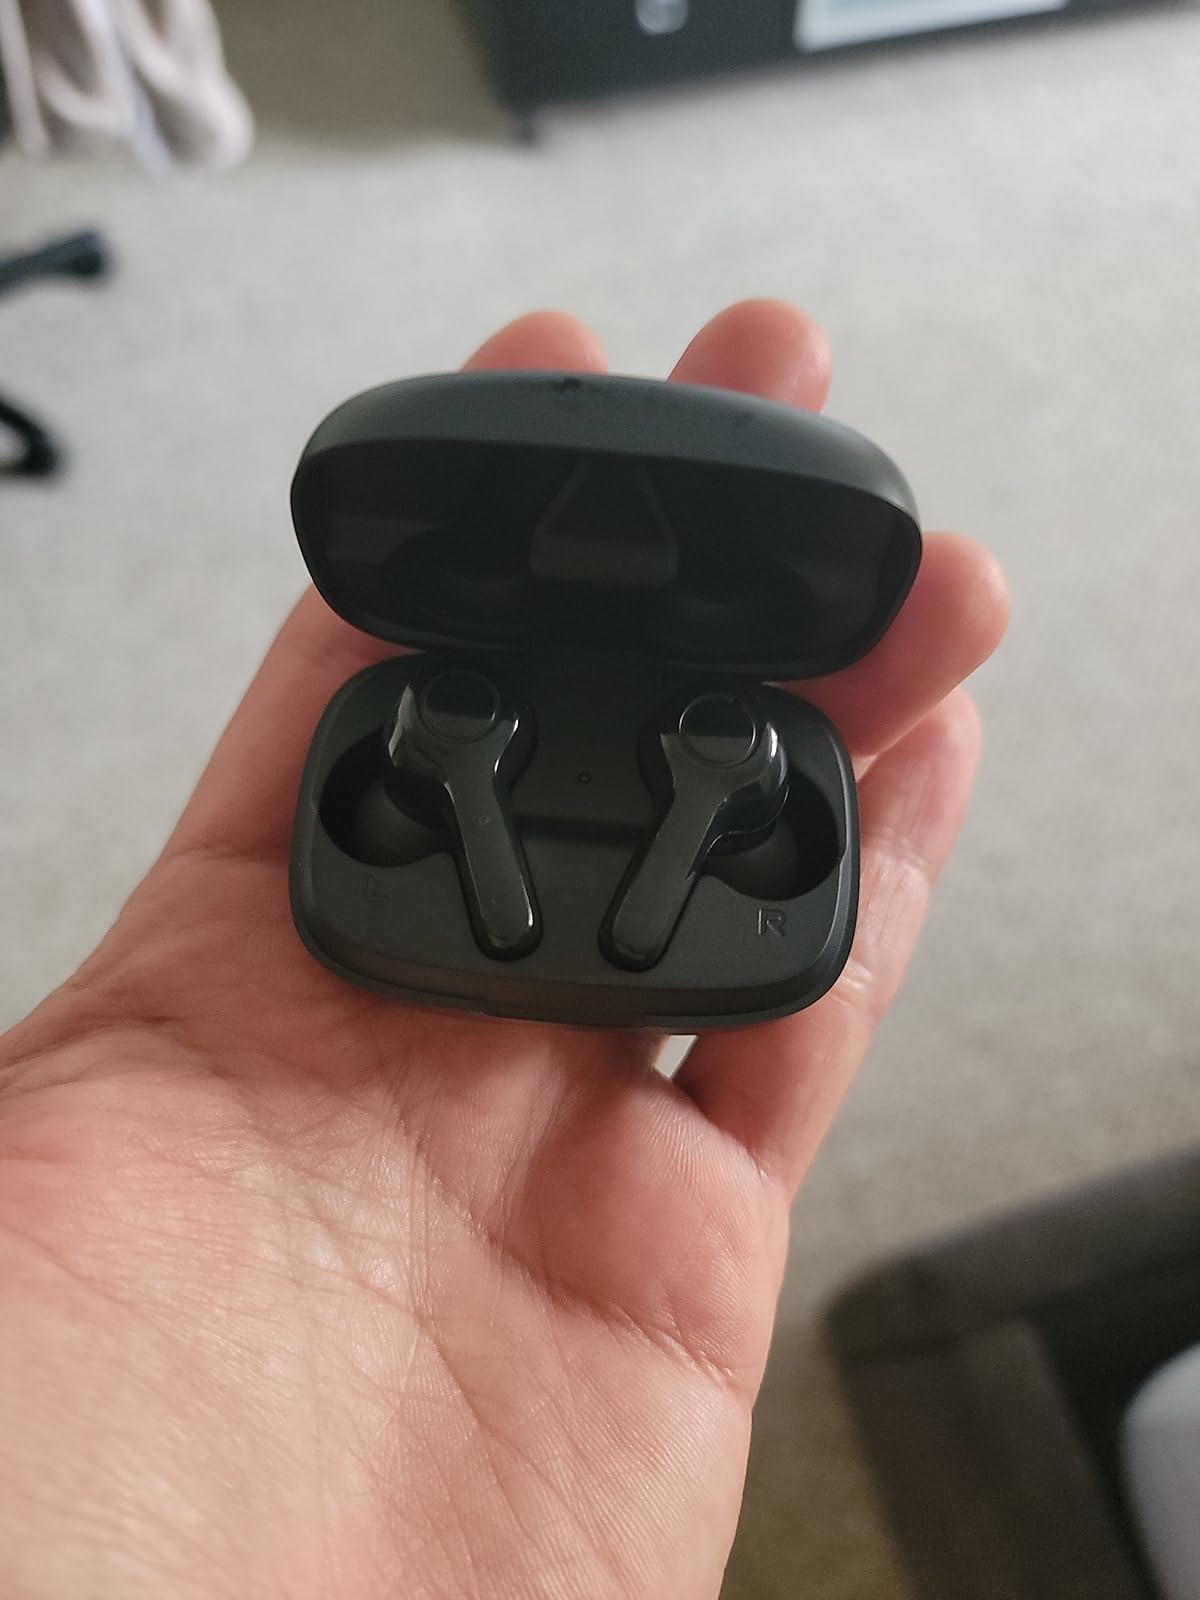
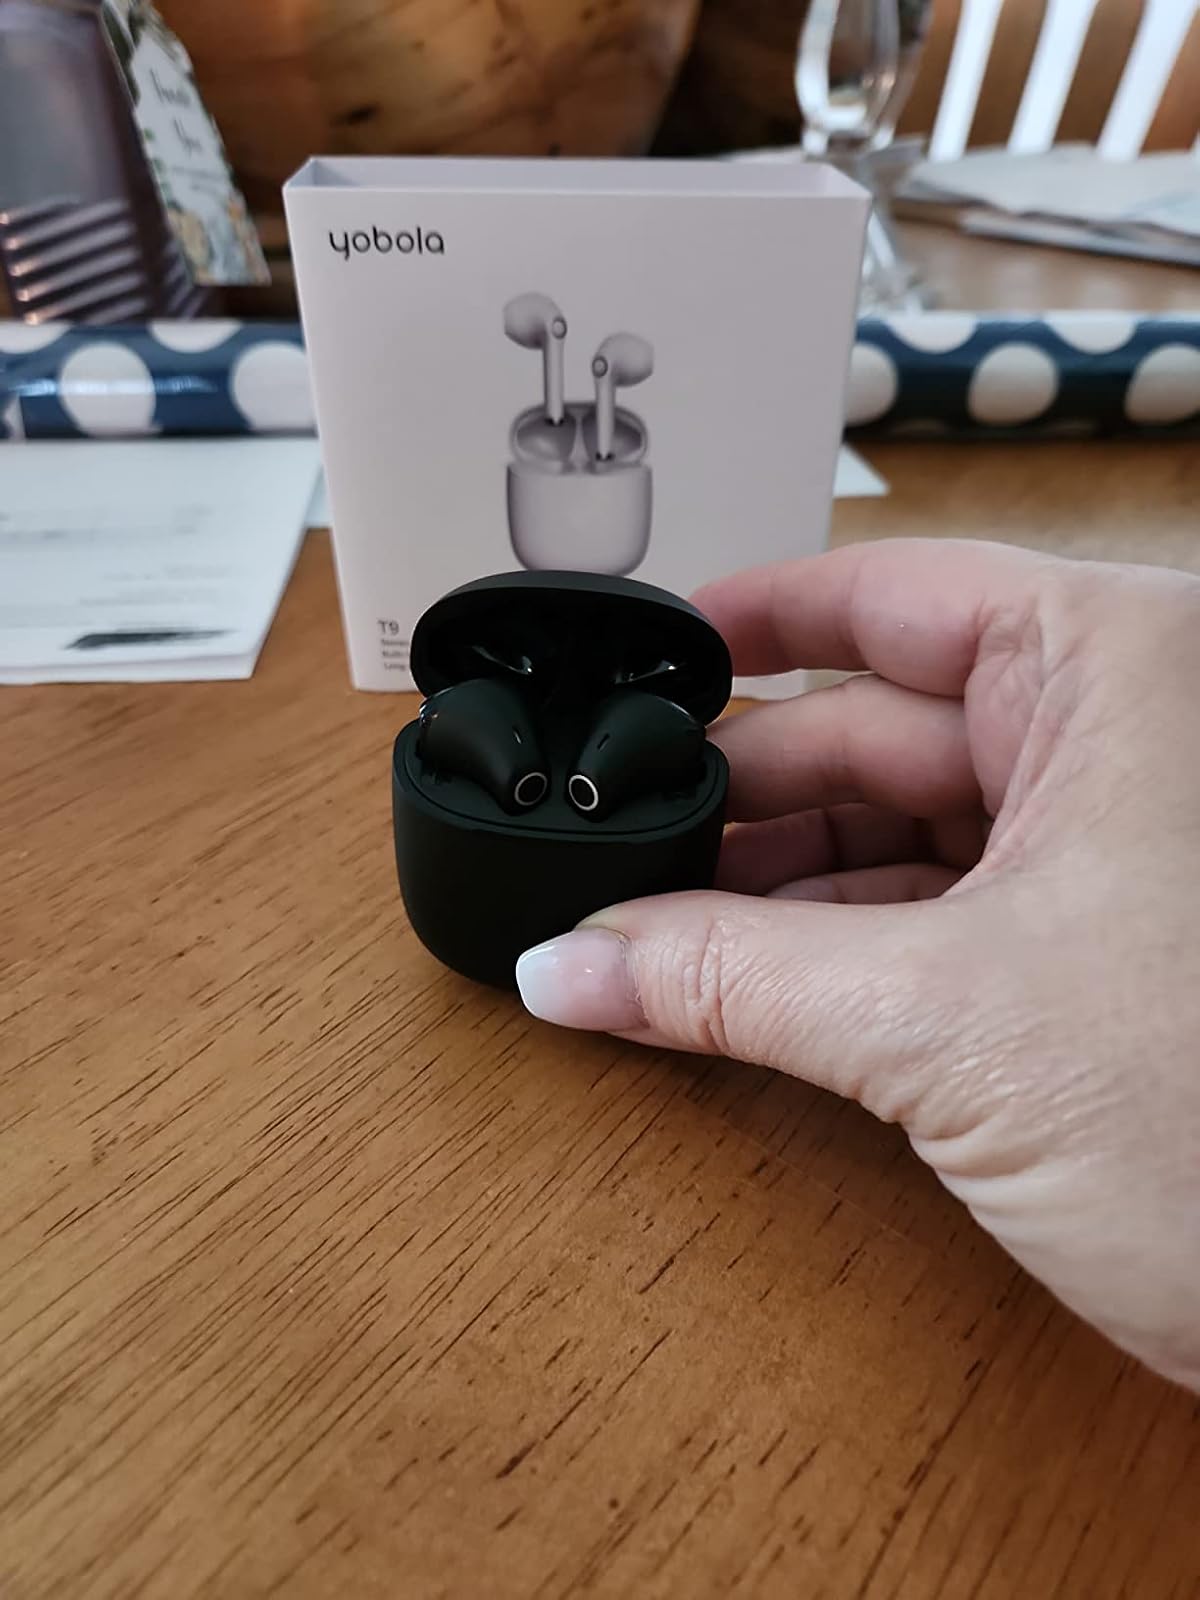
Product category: earbuds
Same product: no